Siberian cat

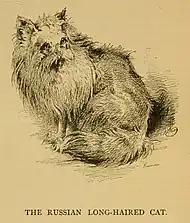

Siberian cats are Russia's native forest cats and are known to have existed for a long time in the dense forests of Siberia. The earliest known reference is from 1000 AD. It was long speculated by cat experts that the ancient breed was the distant ancestor of all modern-day long-haired breeds. However, phylogenetic studies showed that for example Maine Coon cats are descendants of British cats brought to New England by Puritan settlers. It is not relatedness that makes them look similar to the Siberian, but convergent evolution. These breeds all formed in harsh climates in which natural selection pressures for similar qualities. However, Siberians are genetically closely related to Norwegian Forest cats and the random-bred Northern European cat populations.